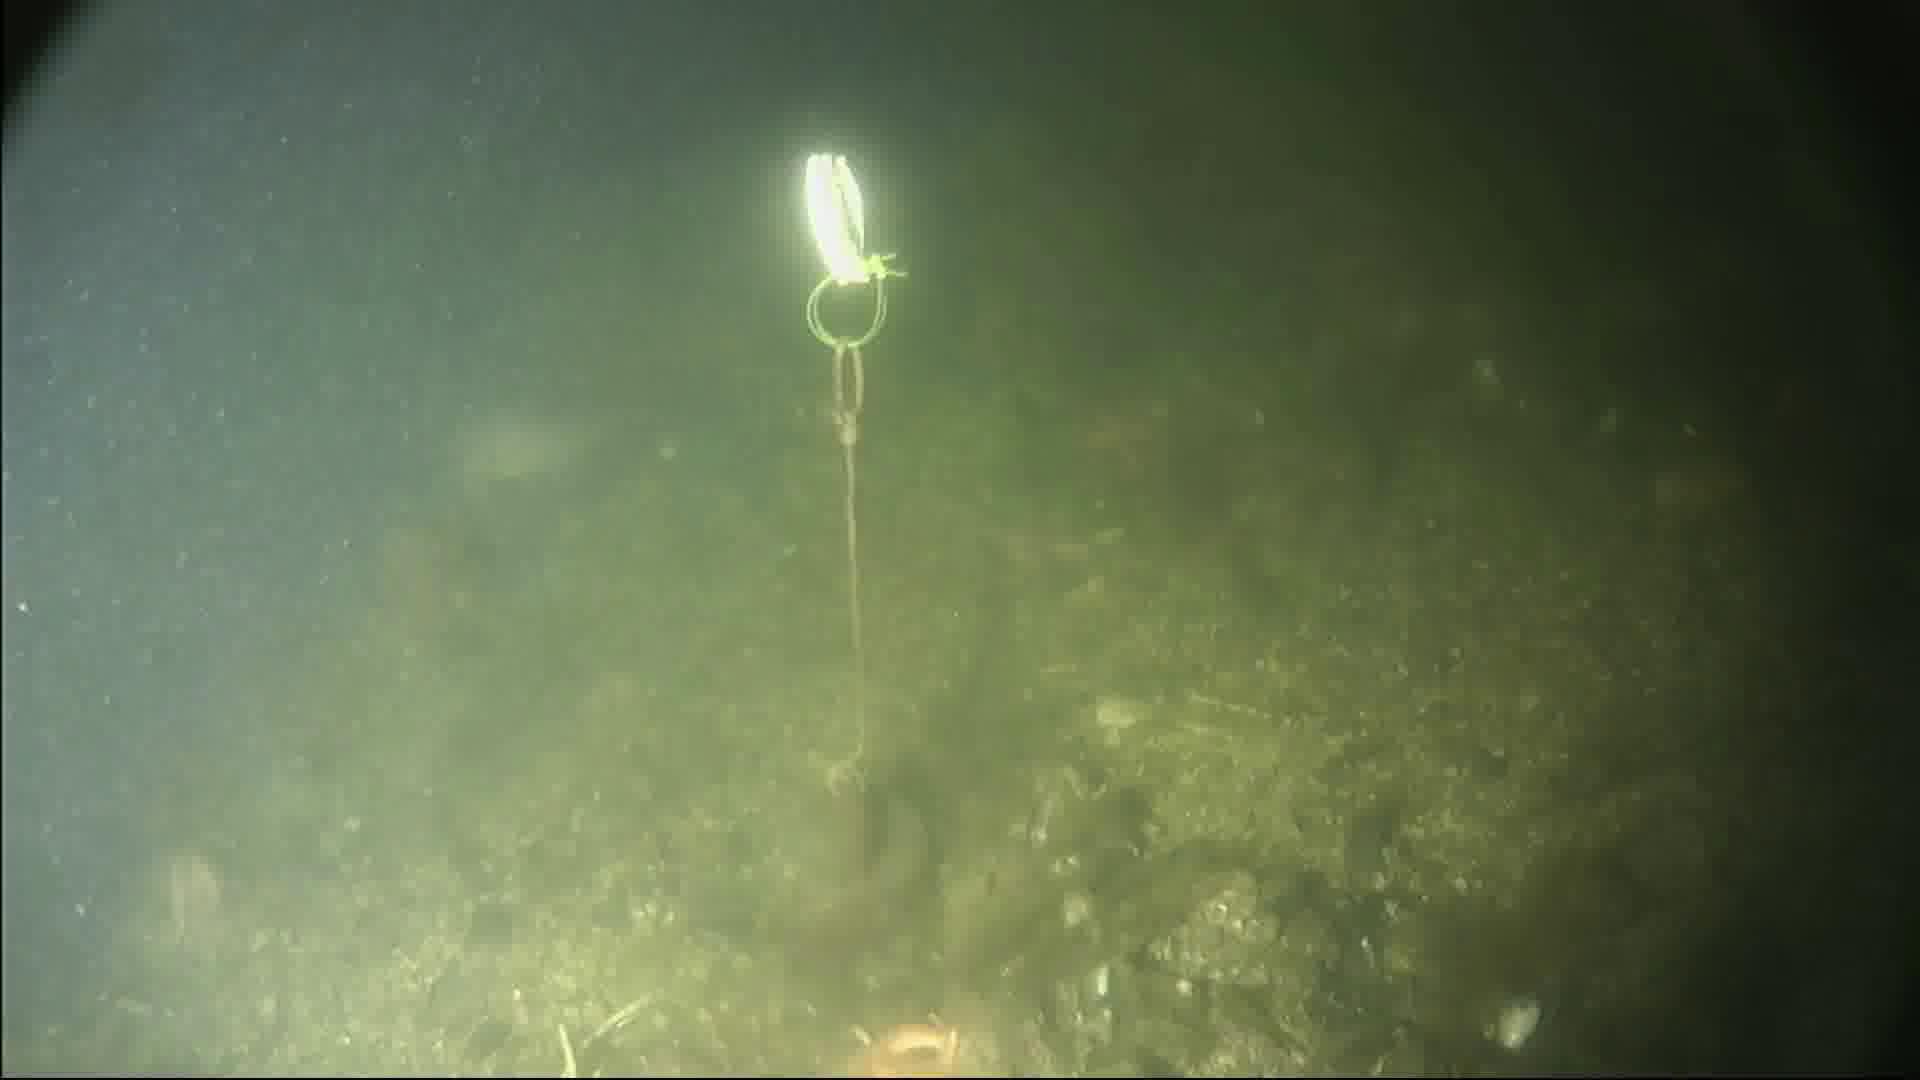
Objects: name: fish
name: starfish